Water polo at the 2015 World Aquatics Championships – Men's tournament

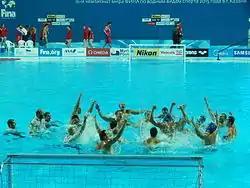
Team Serbia celebrates after the gold medal match

The 16 teams were drawn into four groups of four teams and played a round-robin. The best placed team advanced to the quarterfinal, while the second-and third best team advanced to the playoffs. The last placed team played in placement games for place 13–16. From the quarterfinals on, a knockout system was used to determine the winner. The losers of the playoffs and quarterfinals played in placement games to determine their final position.